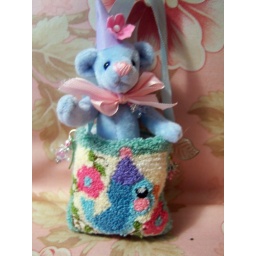
may bear in bag